Rudolf Schulten

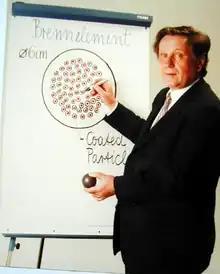
Rudolf Schulten

Rudolf Schulten (16 August 1923 – 27 April 1996) was a German physicist who was professor at RWTH Aachen University and the main developer of the pebble bed reactor design, which was originally invented by Farrington Daniels. Schulten's concept compacts silicon carbide-coated uranium granules into hard, billiard-ball-like graphite spheres to be used as fuel for a new high temperature, helium-cooled type of nuclear reactor.